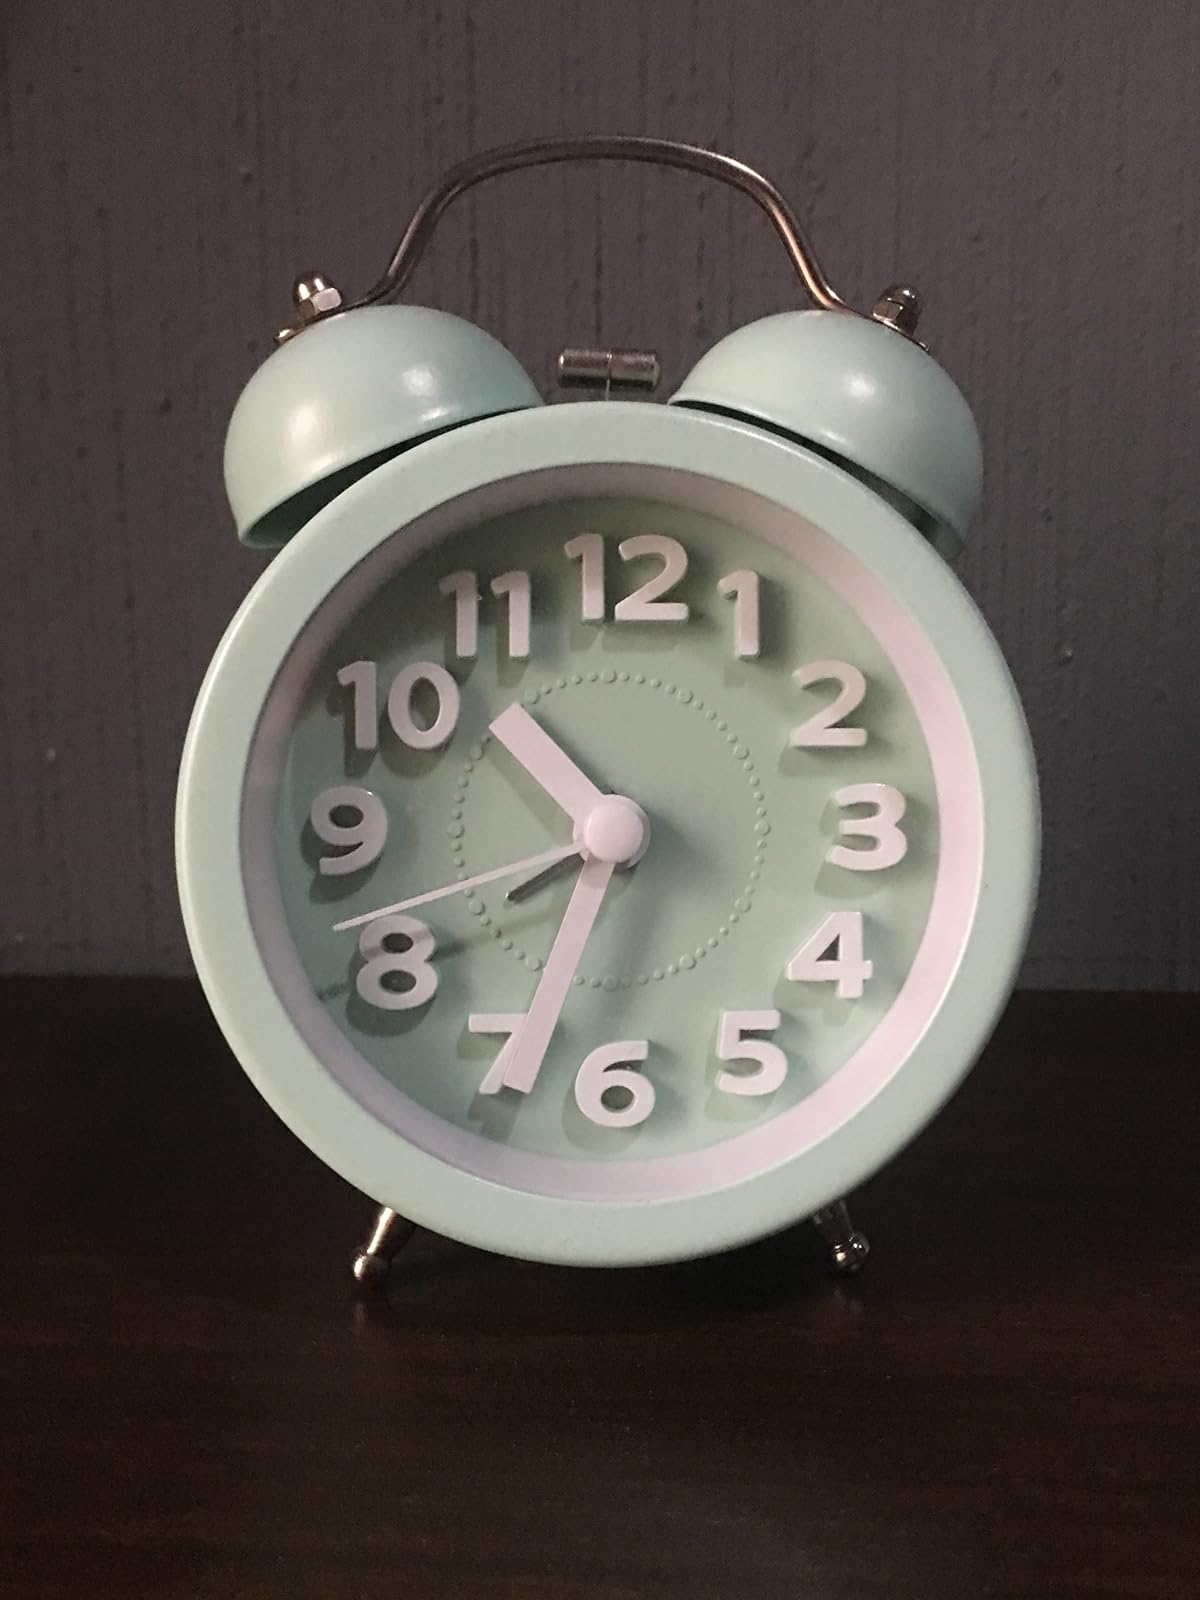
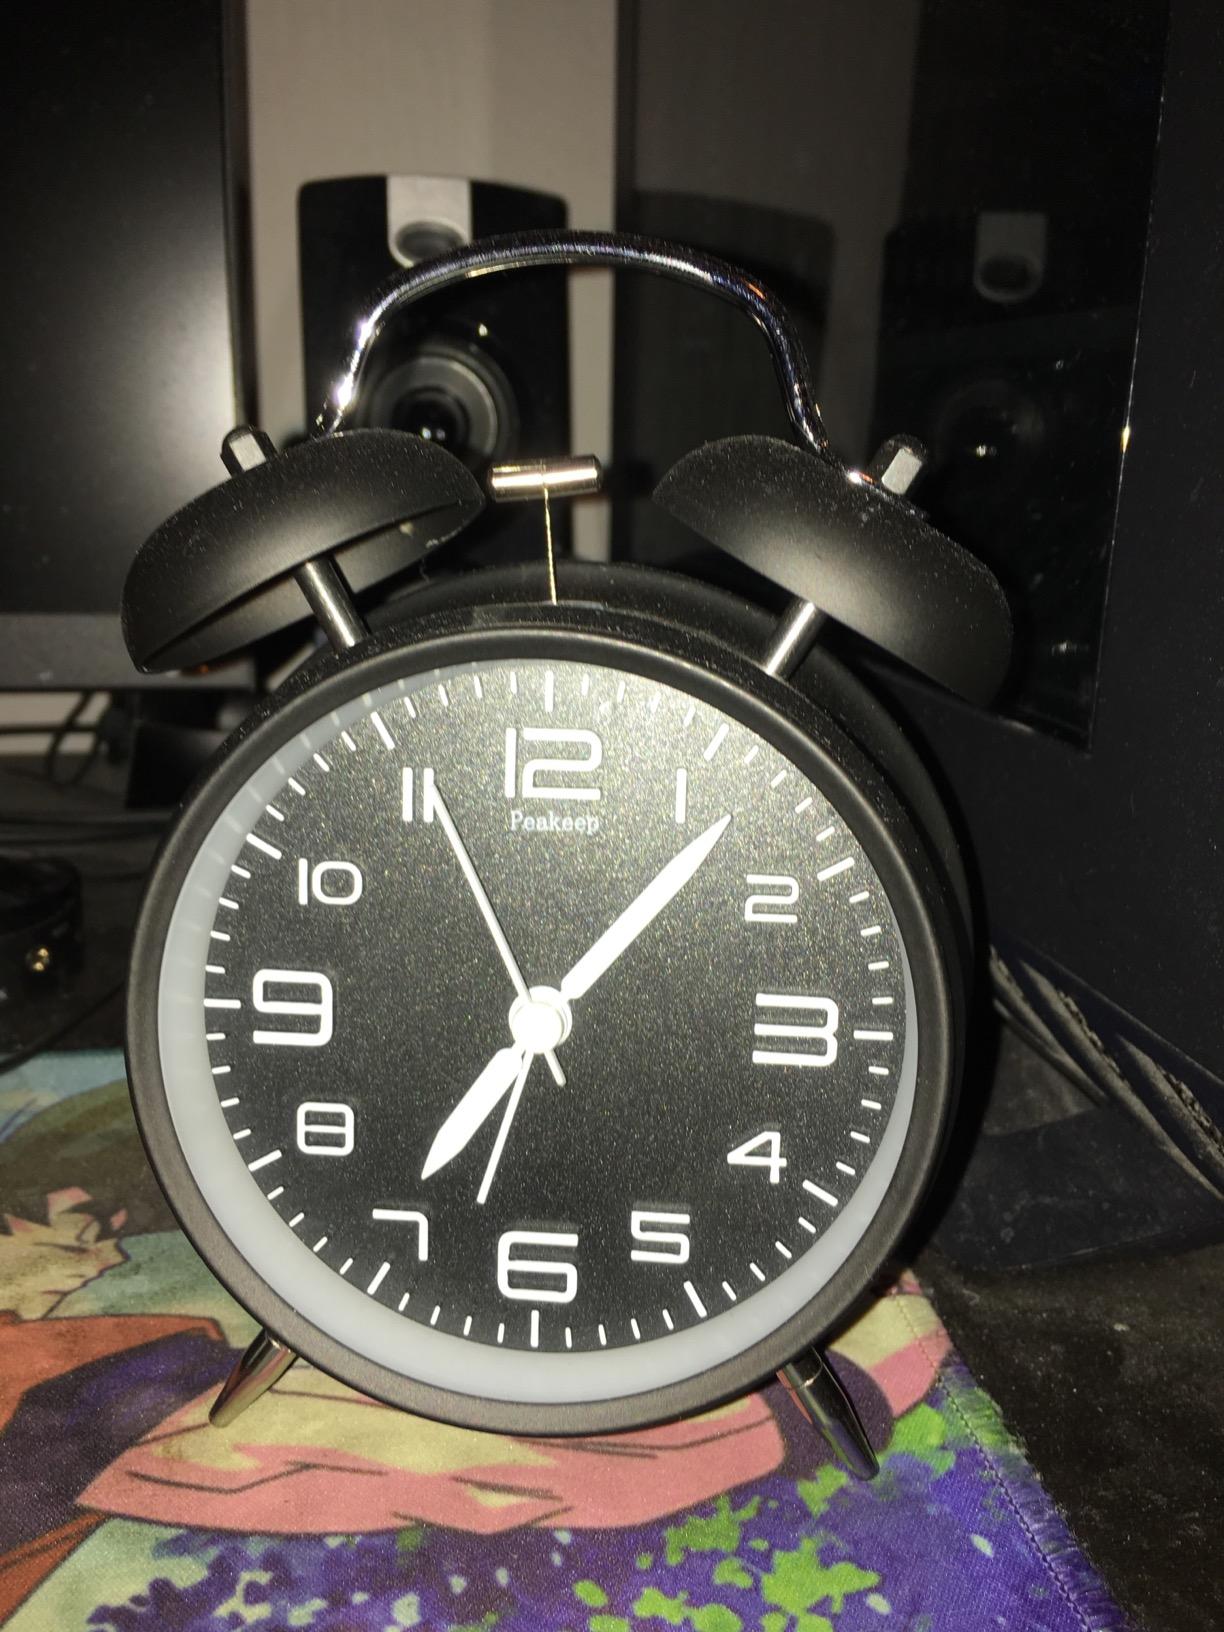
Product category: clock
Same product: no